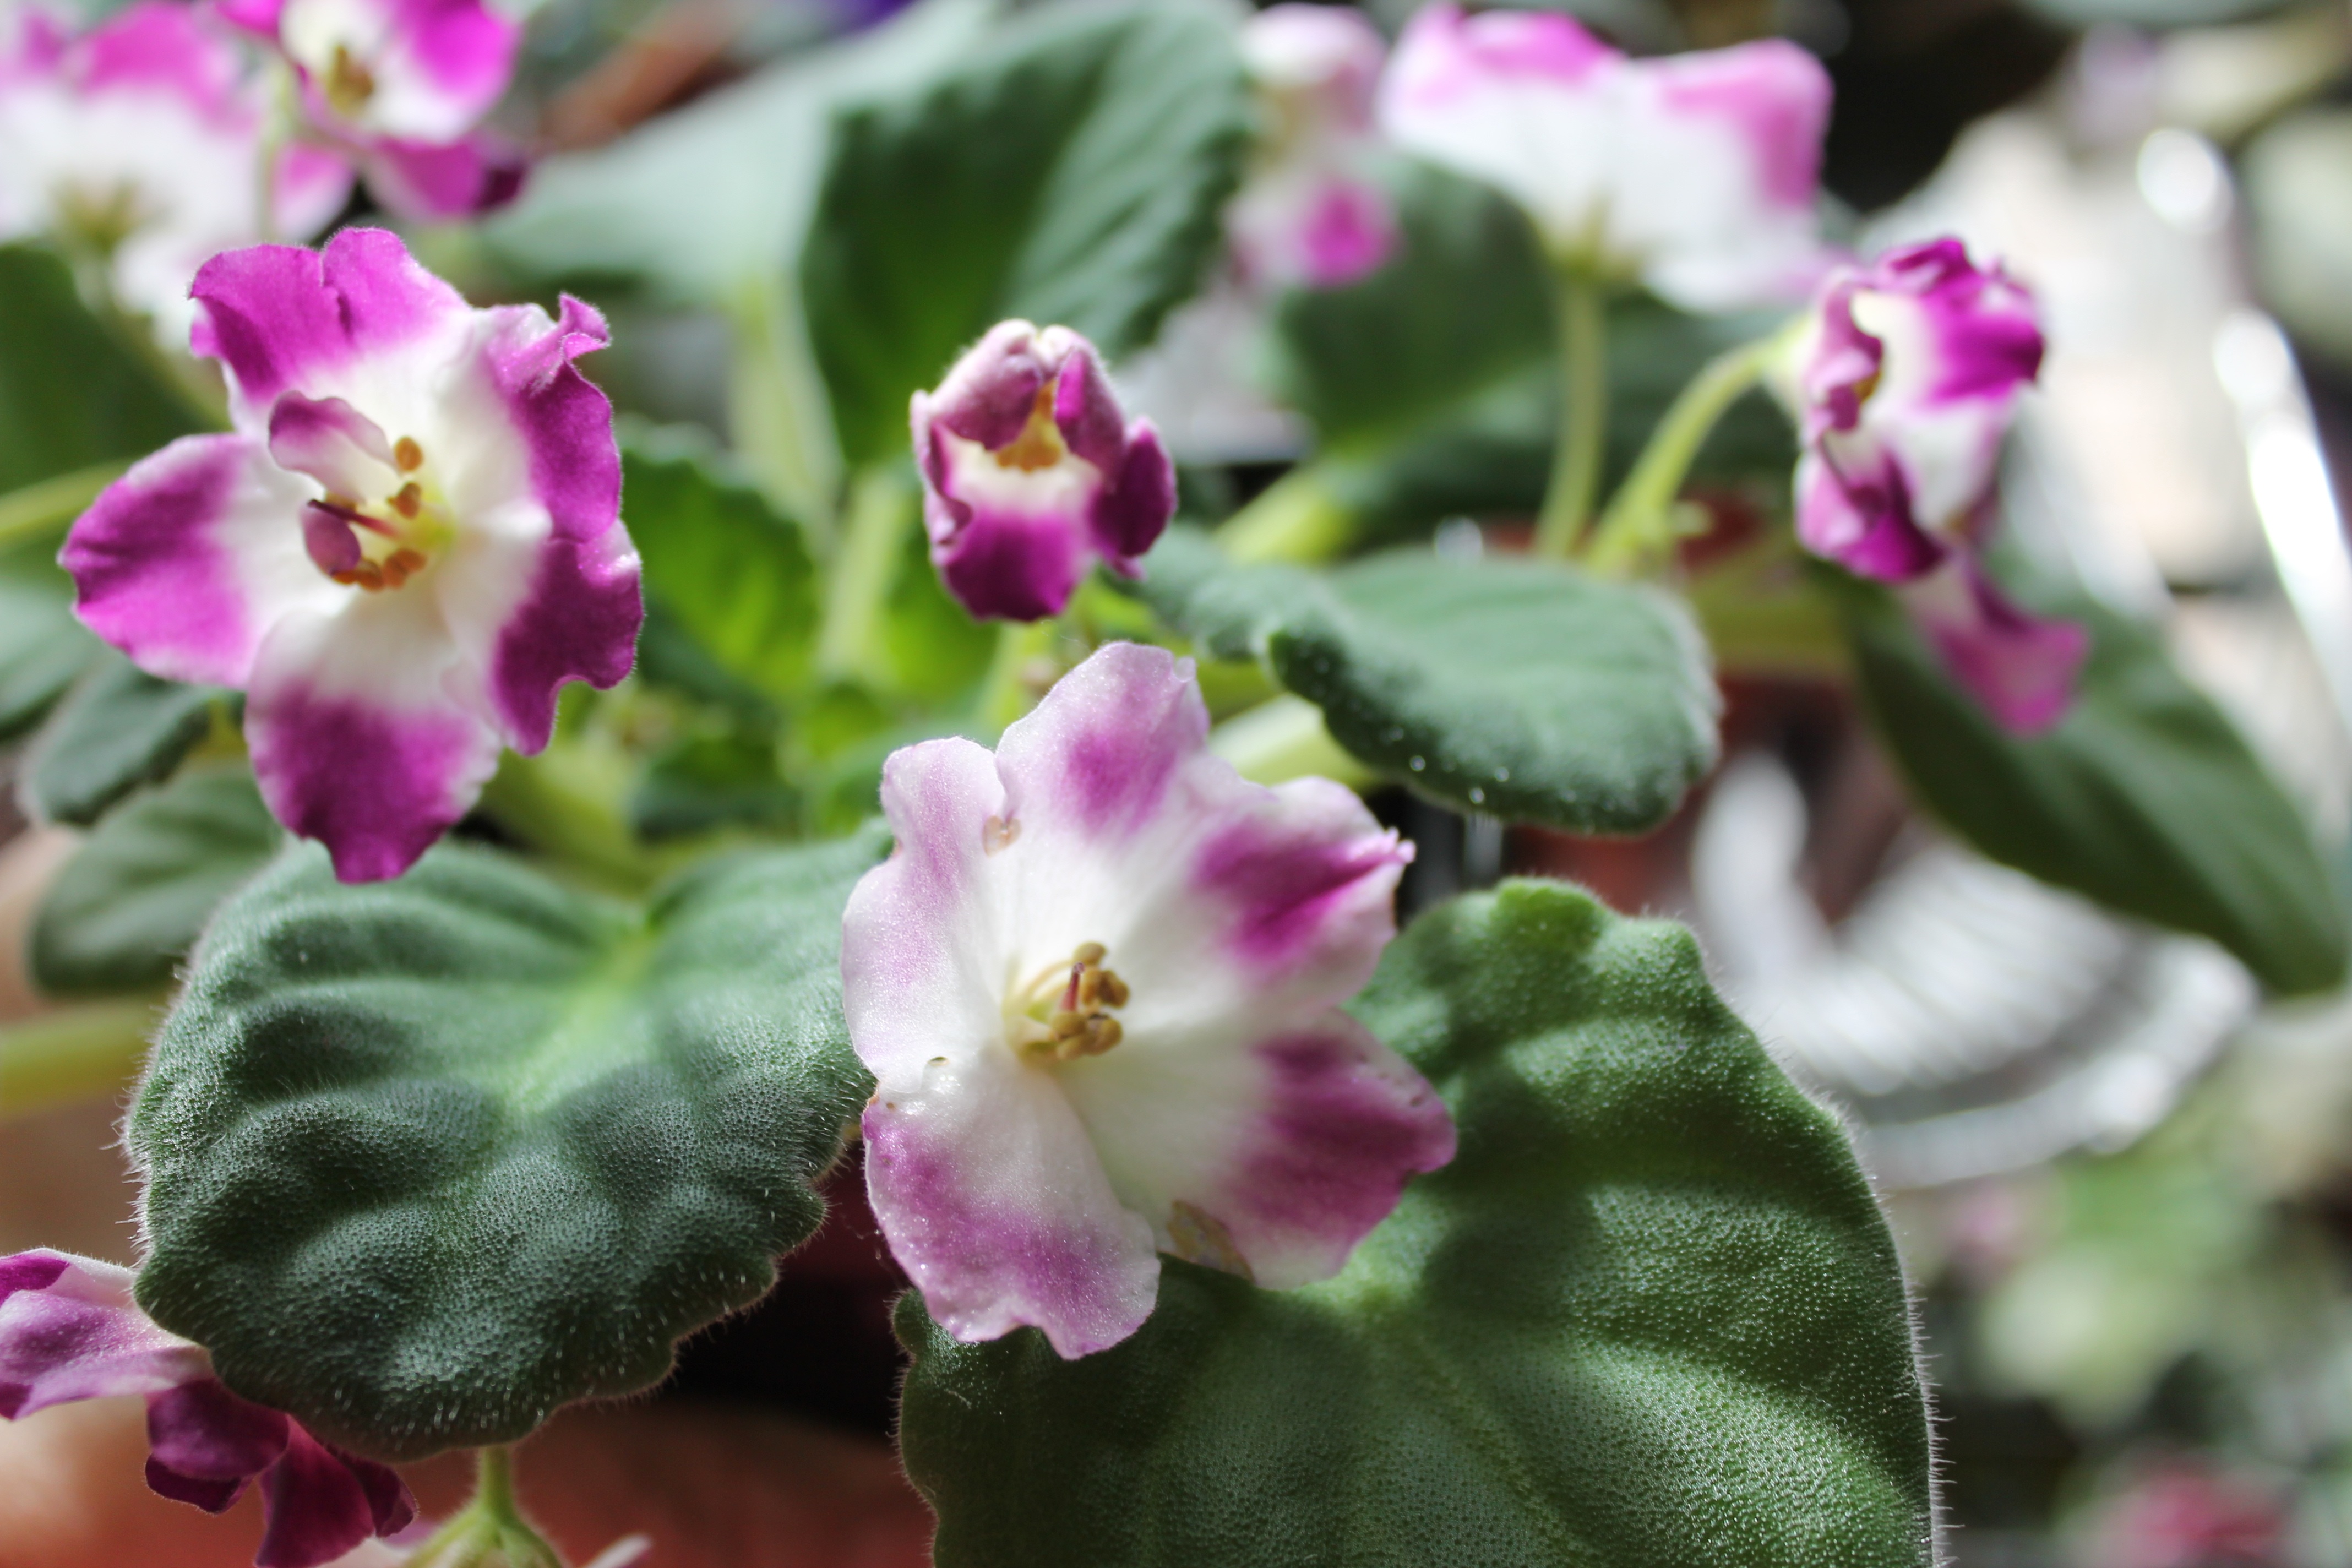
blossom, plant, flower, petal, bloom, botany, flora, wildflower, flowers, violets, viola, macro photography, flowering plant, annual plant, land plant, violet family